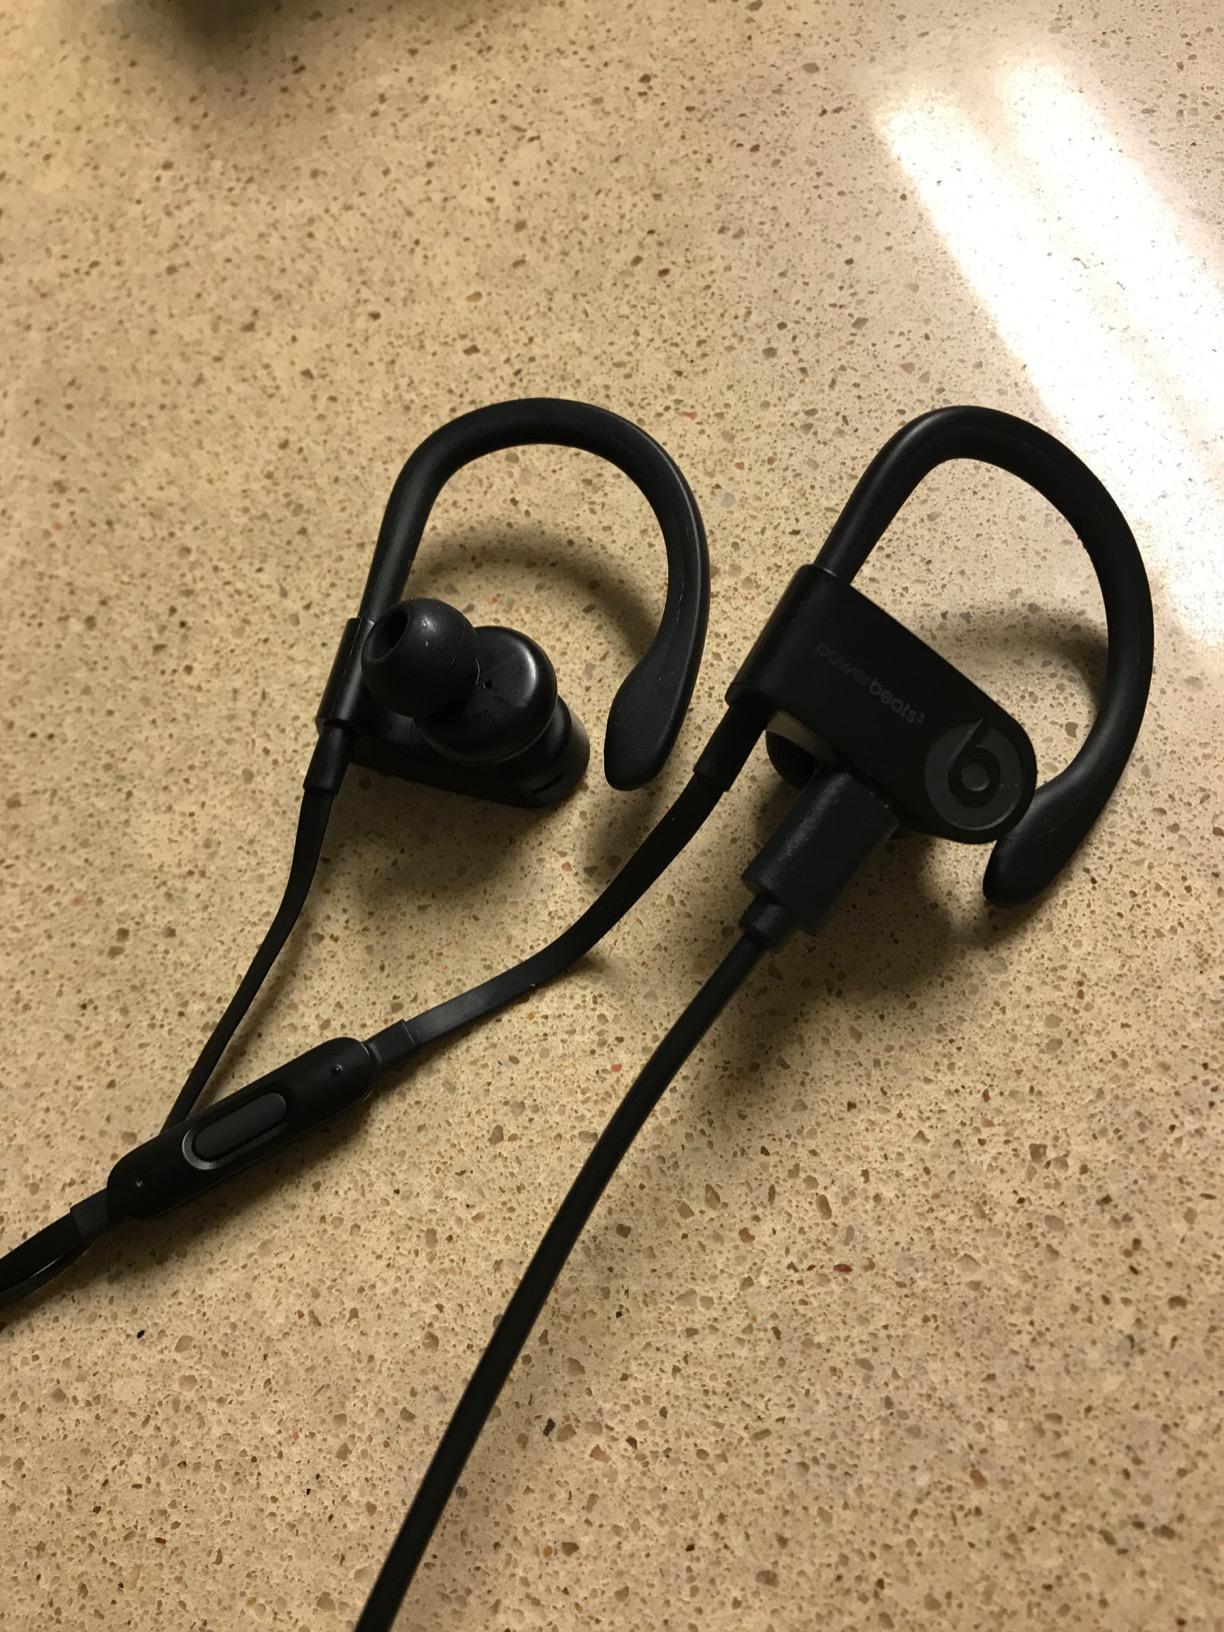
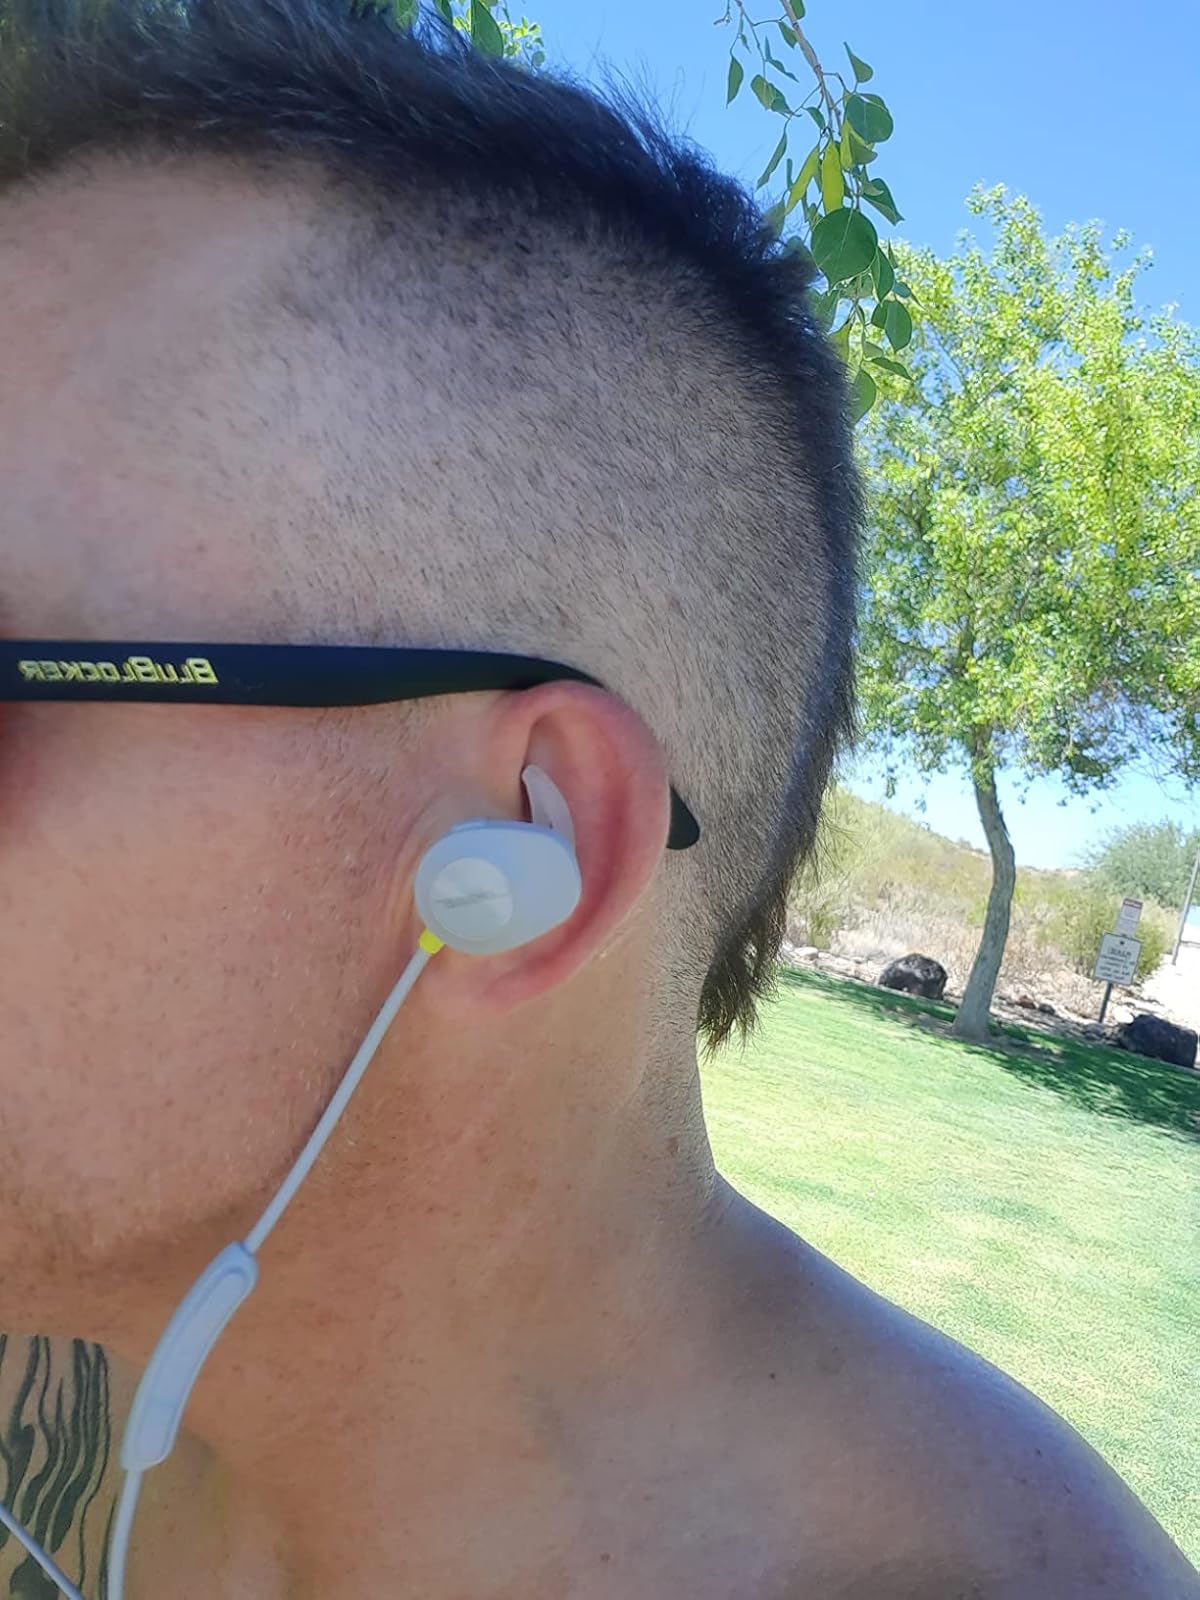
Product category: headphones
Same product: no